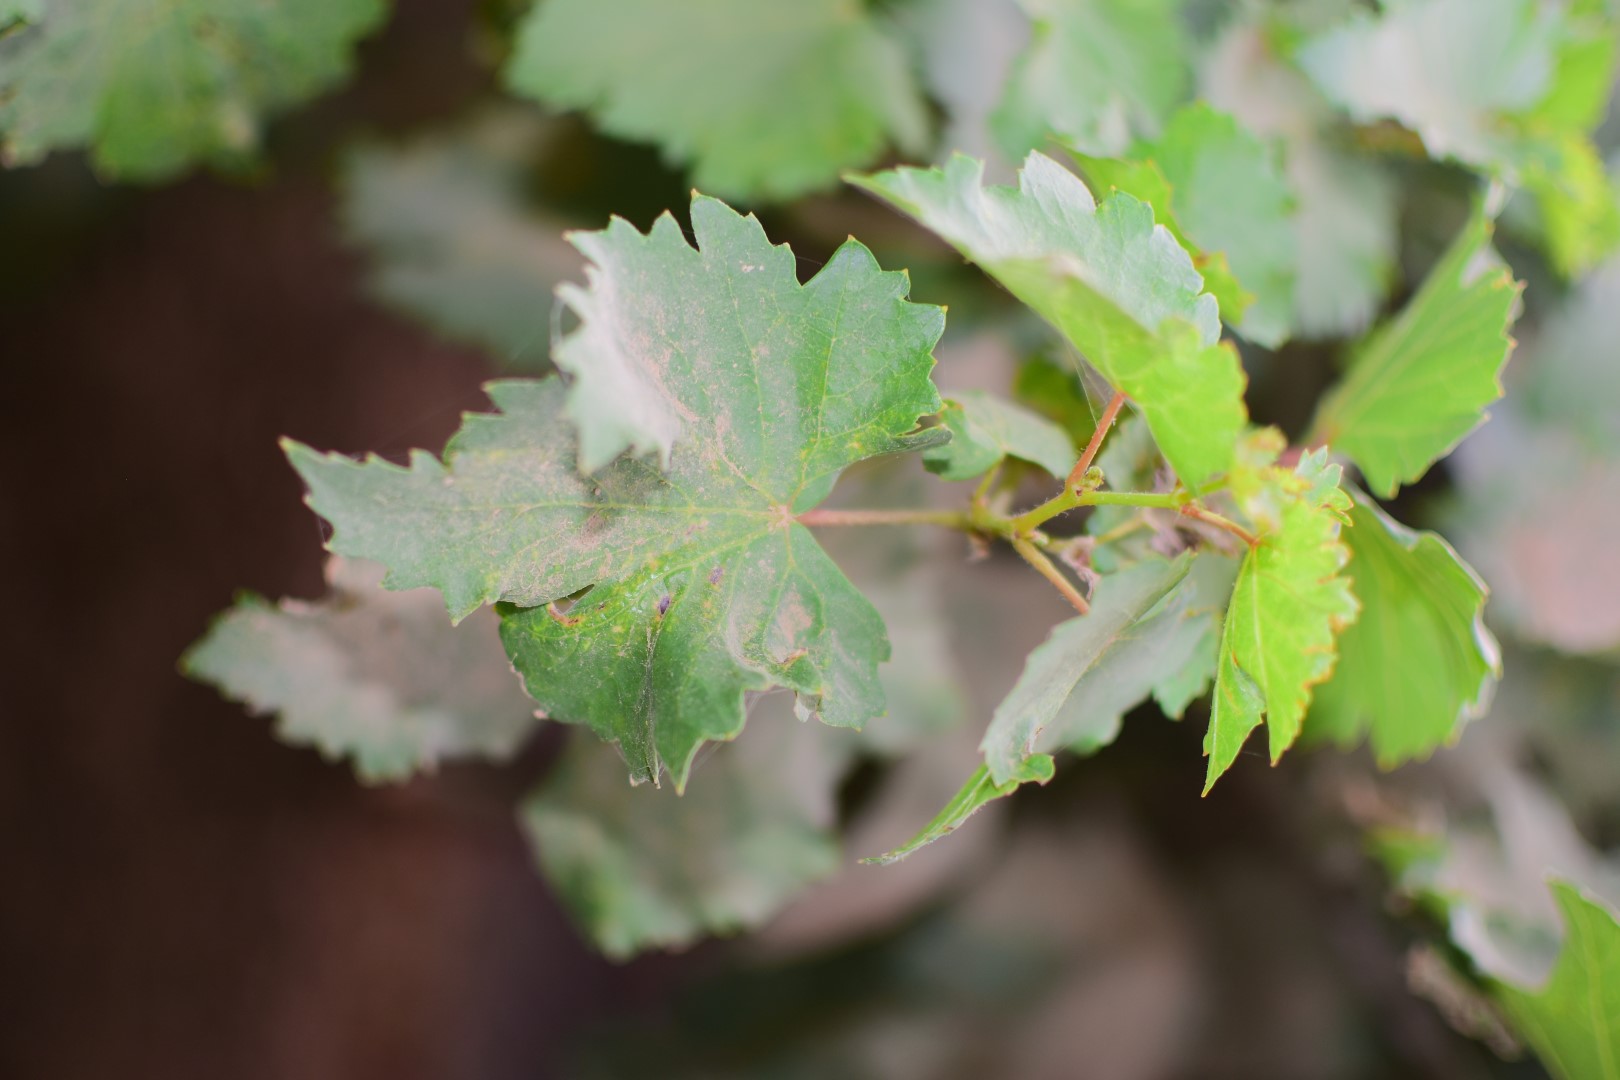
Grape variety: Kamali